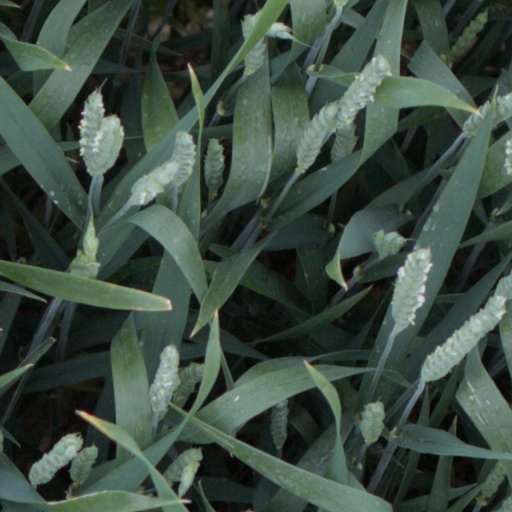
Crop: wheat